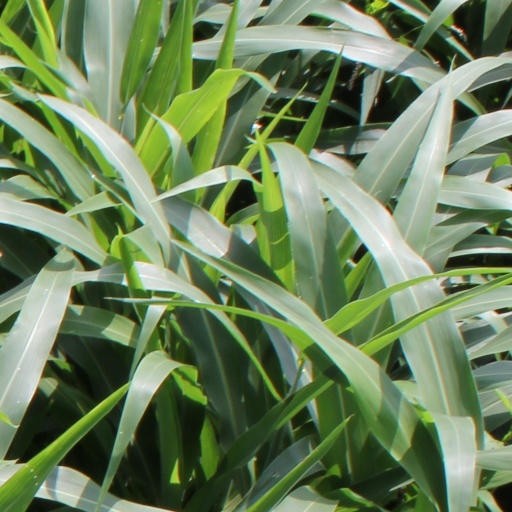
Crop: sorghum